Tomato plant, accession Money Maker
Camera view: tilt-top (135 deg); turntable rotation: 210 degrees
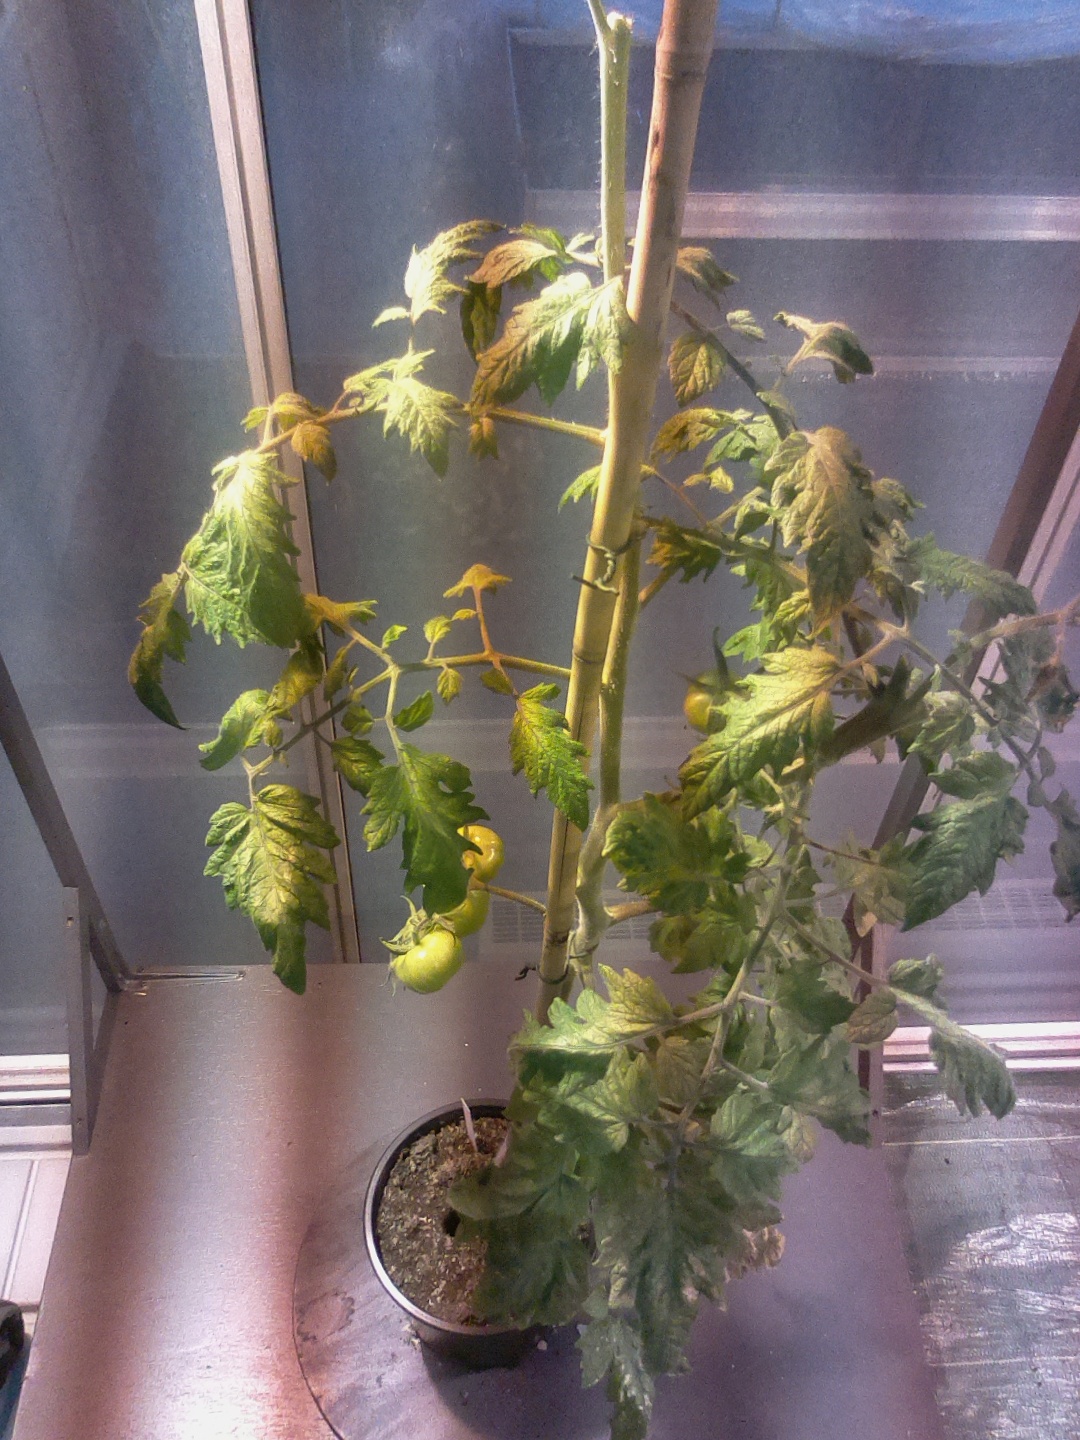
BBCH growth stage 77: 70%-80% of final fruit size